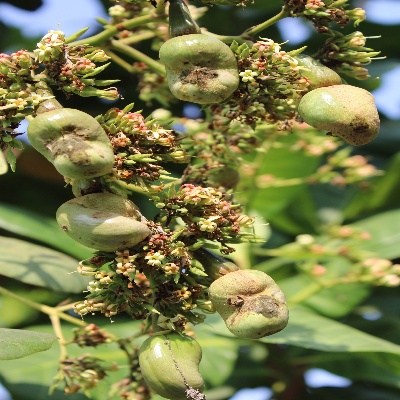
Crop: Cashew
Condition: healthy